Anti-tank mine

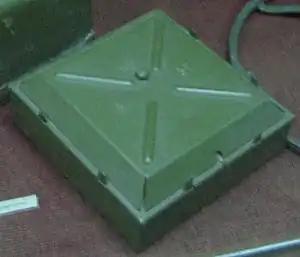
Soviet TM-35 mine at the Museum of Heroic Defense and Liberation of Sevastopol on Sapun Mountain, Sevastopol

The German Tellermine was a purpose-built anti-tank mine first introduced in 1929. Some variants were of a rectangular shape, but in all cases the outer casing served only as container for the explosives and fuze, without being used to destructive effect (e.g. shrapnel). Tellermine was the prototypical anti-tank mine, with many elements of its design emulated by later mines such as the Pignone P-1, NR 25, and M6. Because of the Tellermine's high operating pressure, a vehicle would need to pass directly overhead to detonate it. But since the tracks represent only about 20% of a tank's width, the pressure fuze had a limited area of effect.